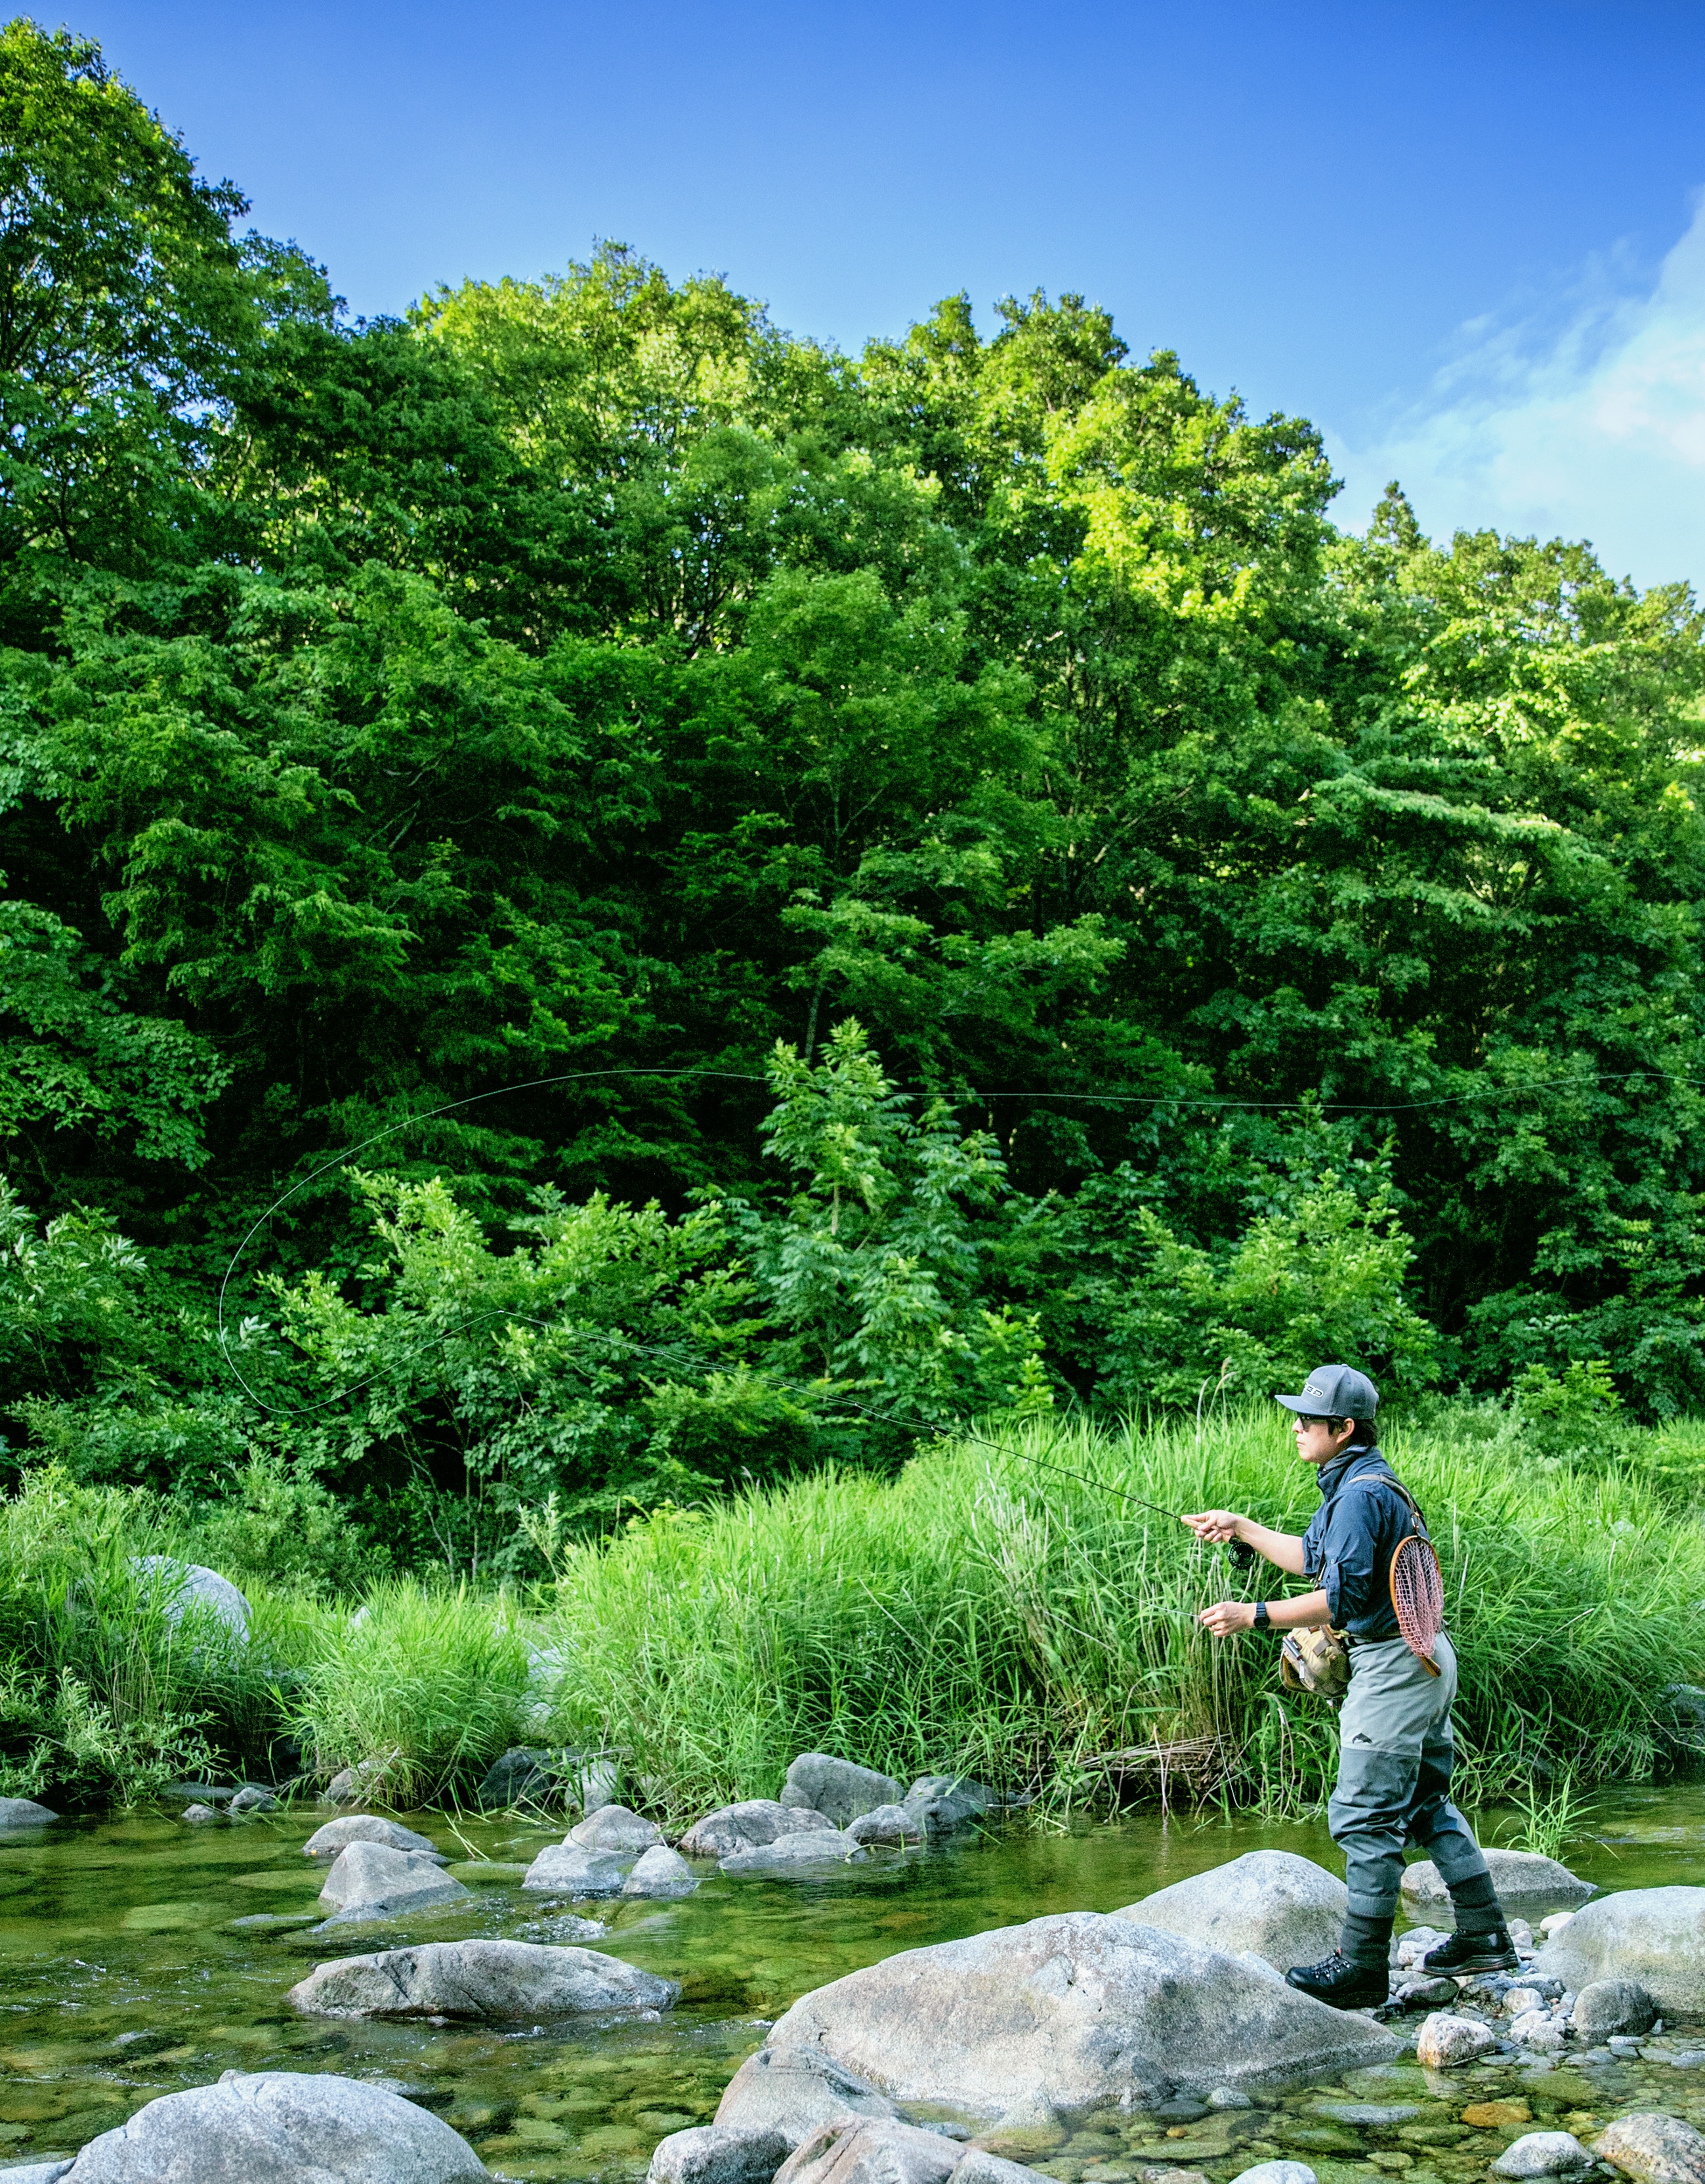
tree, nature, forest, wilderness, river, fly, pond, stream, green, jungle, fishing, botany, garden, body of water, korea, vegetation, rainforest, woodland, habitat, waders, ecosystem, fly fishing, gangwon do, bukcheon, simms, landing net, outdoor recreation, natural environment, recreational fishing